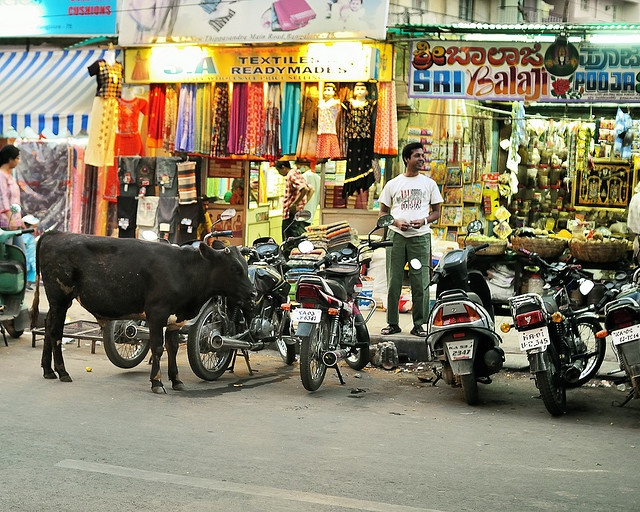
A man standing next to a cow and a row of parked motorcycles.
A cow stands by parked motor cycles on a commercial street
A cow is next to an open market and motorcycles.
A cattle is standing near the bikes and a man looking on.
A man standing in front of street shops with motor bike and bull.